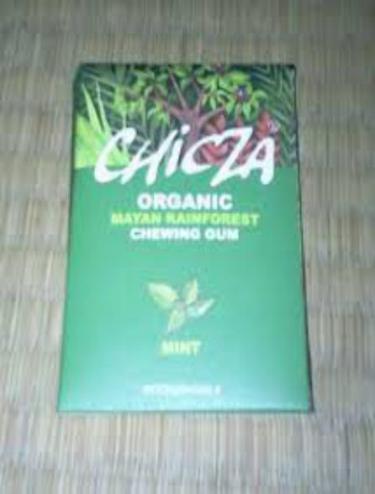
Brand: chicza
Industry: Food